Altenburg station

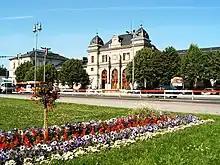
Front to Altenburg station in 2006

Increasing traffic meant that the terminal station could no longer cope. In 1876, work began on a new station a little further to the east and the mainline was moved to a new route running south through a 375 m long tunnel. On 25 September 1878, the first train ran through the new tunnel. There are still remains of the former station on Fabrikstraße. The roof of Altenburg tunnel was removed for the electrification of the Leipzig–Hof line between 1957 and 1959.